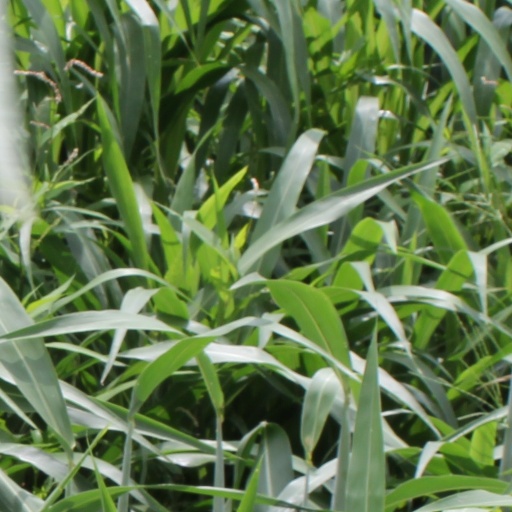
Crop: sorghum